Akt/PKB signaling pathway

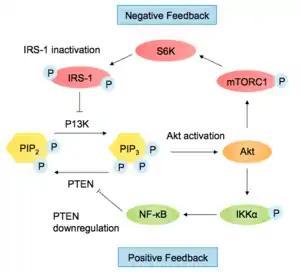
Examples of feedback control in the PI3K-Akt Pathway

Activated PI3K catalyses the addition of phosphate groups to the 3'-OH position the inositol ring of phosphoinositides (PtdIns), producing three lipid products, PI(3)P, PI(3,4)P and PI(3,4,5)P: